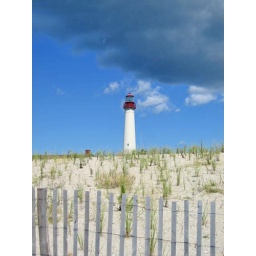
The Impending cloud of doom just liked hanging in the sky for kicks